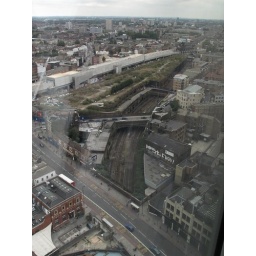
My train line from Cambridge running underneath the tower.